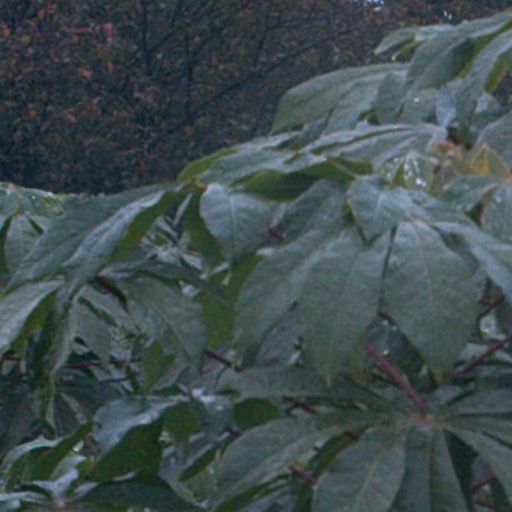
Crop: cassava